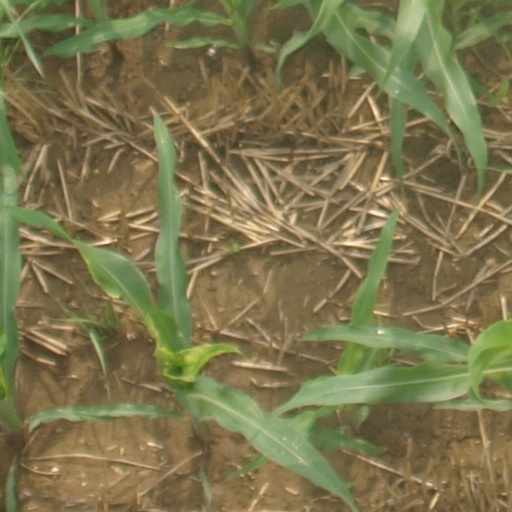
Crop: maize; corn